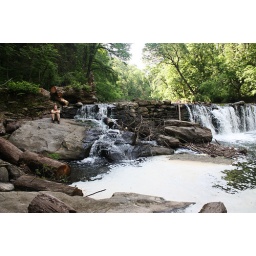
played guitar by the gross / kind of beautiful water